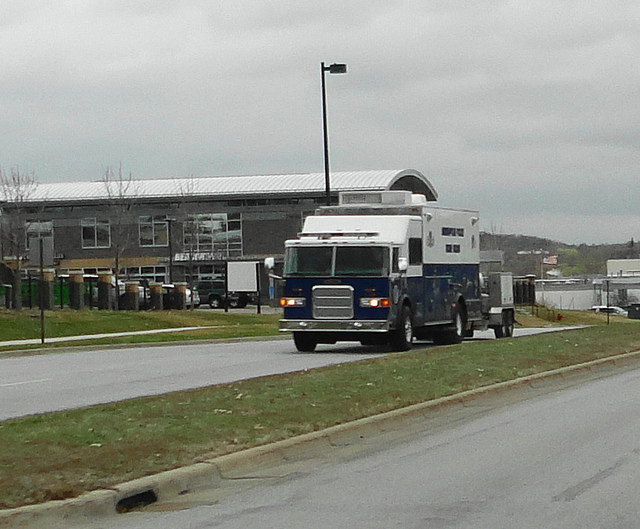
A truck driving down a highway next to a center divider.

a truck driving down the road next to a median

A large truck moving down the street .

An armored truck drives down a paved road.

A truck driving down a road near an industrial building.